Medo-Persian conflict

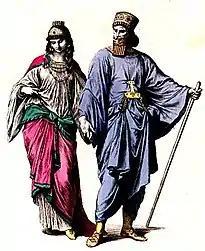
Artistic representation of Mede nobles

Extensive accounts of the revolt and the ensuing war have been passed down by classical authors. Some important, albeit somewhat scarce, information is provided by Babylonian texts. The Babylonian sources corroborate certain points and clarify others in the material provided by classical authors.